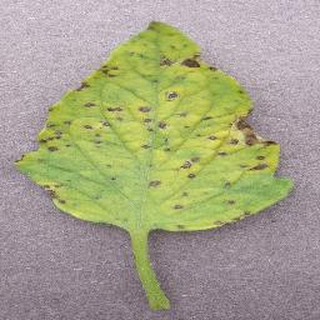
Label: tomato_septoria_leaf_spot